Ignacio Allende

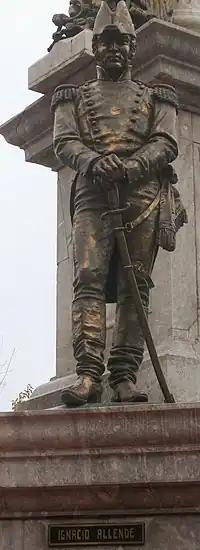
Allende statue in Chihuahua City, Chihuahua.

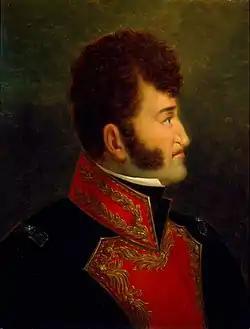
Posthumous portrait of Ignacio Allende (1769-1811).

Allende was born on January 21, 1769, to a wealthy Spanish criollo family in San Miguel el Grande in Guanajuato, Mexico. His father was Domingo Narciso de Allende, a wealthy trader.